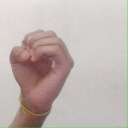
अक्षर: ऊ